Luigi Mascherpa

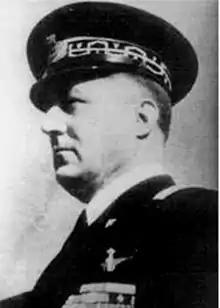

Luigi Mascherpa (15 April 1893 – 24 May 1944) was an Italian admiral during World War II. He led the Italian defense during the Battle of Leros and was later executed by the Italian Social Republic.